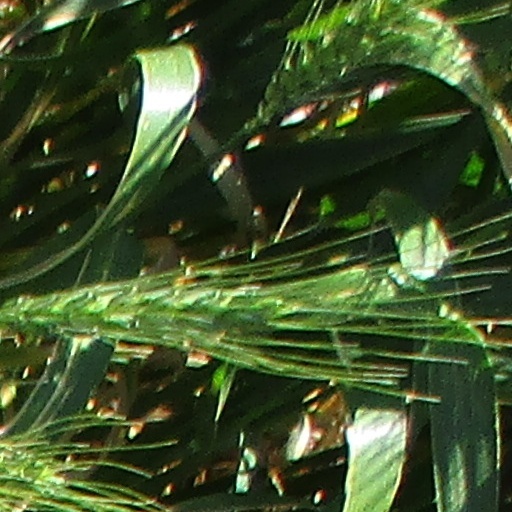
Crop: wheat